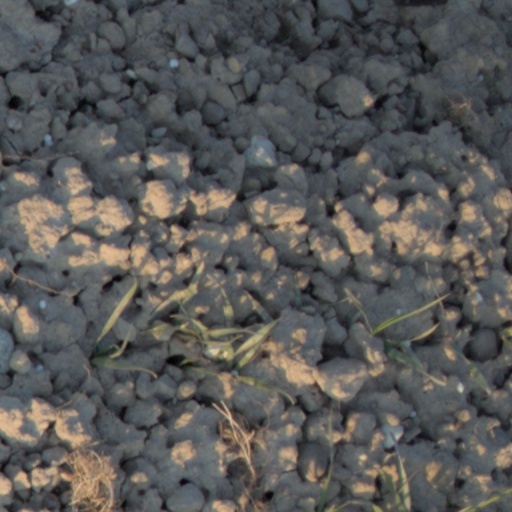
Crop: wheat